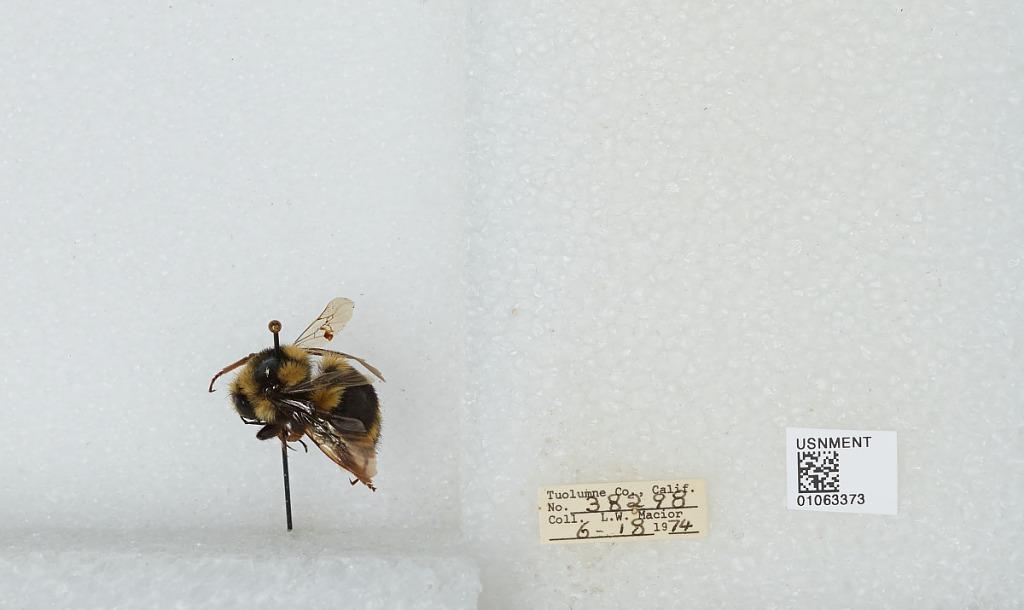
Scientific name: Bombus bifarius nearcticus
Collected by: L. Macior
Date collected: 1974-6-18
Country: United States
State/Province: California
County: Tuolumne
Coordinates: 38.02, -119.94